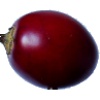
Label: Tamarillo 1